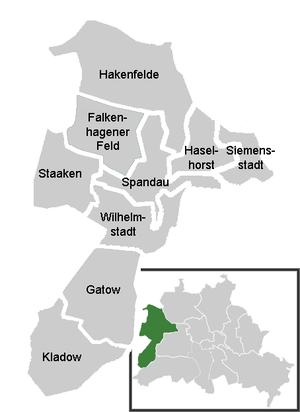
Spandau [ˈʃpandaʊ̯] est le 5ᵉ arrondissement administratif de Berlin, il est le plus à l'ouest de la ville. Il est situé au confluent de l'Havel et de la Spree.
Le FC Spandauer 06 est un club allemand de football, localisé dans la commune de Spandau dans l'arrondissement du même nom à Berlin.